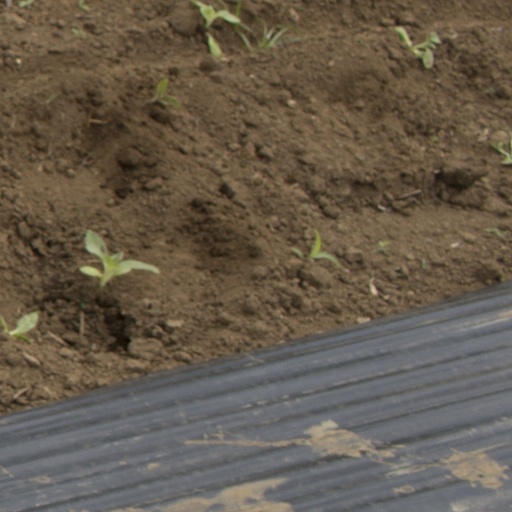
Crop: Jerusalem artichoke